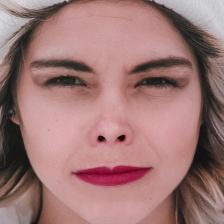
Label: faces